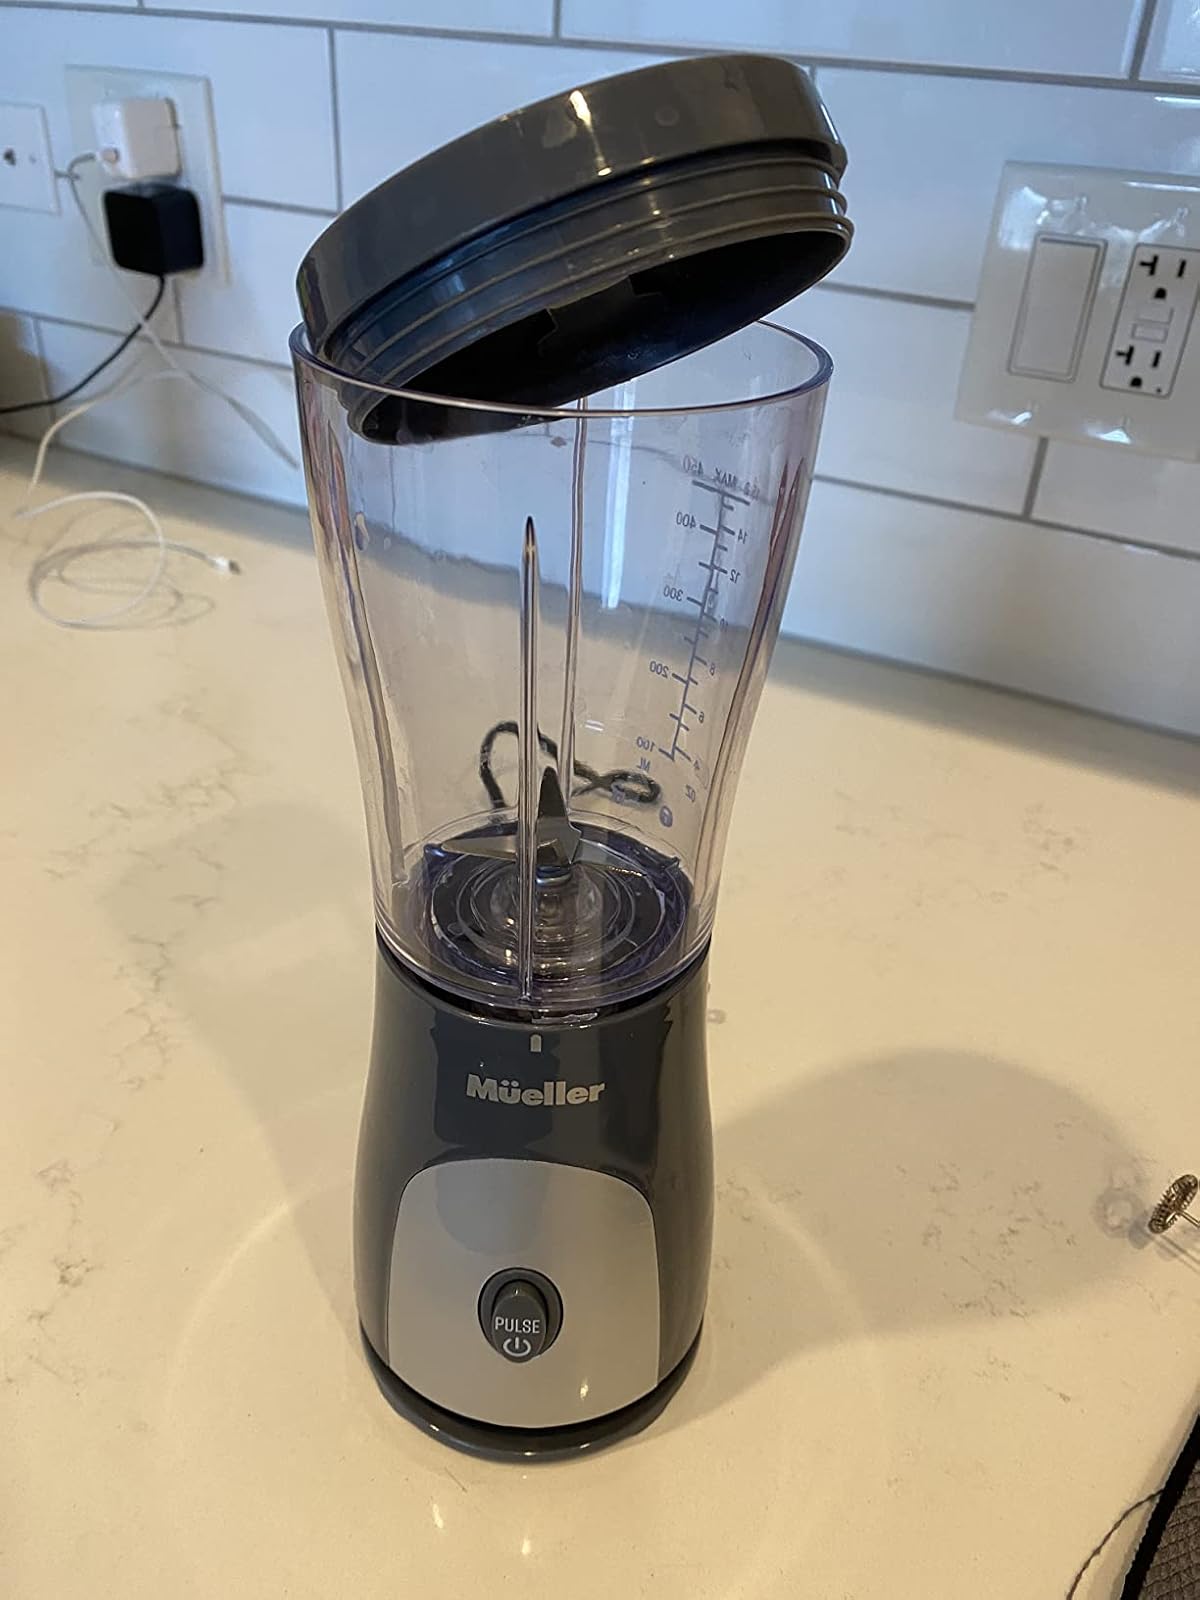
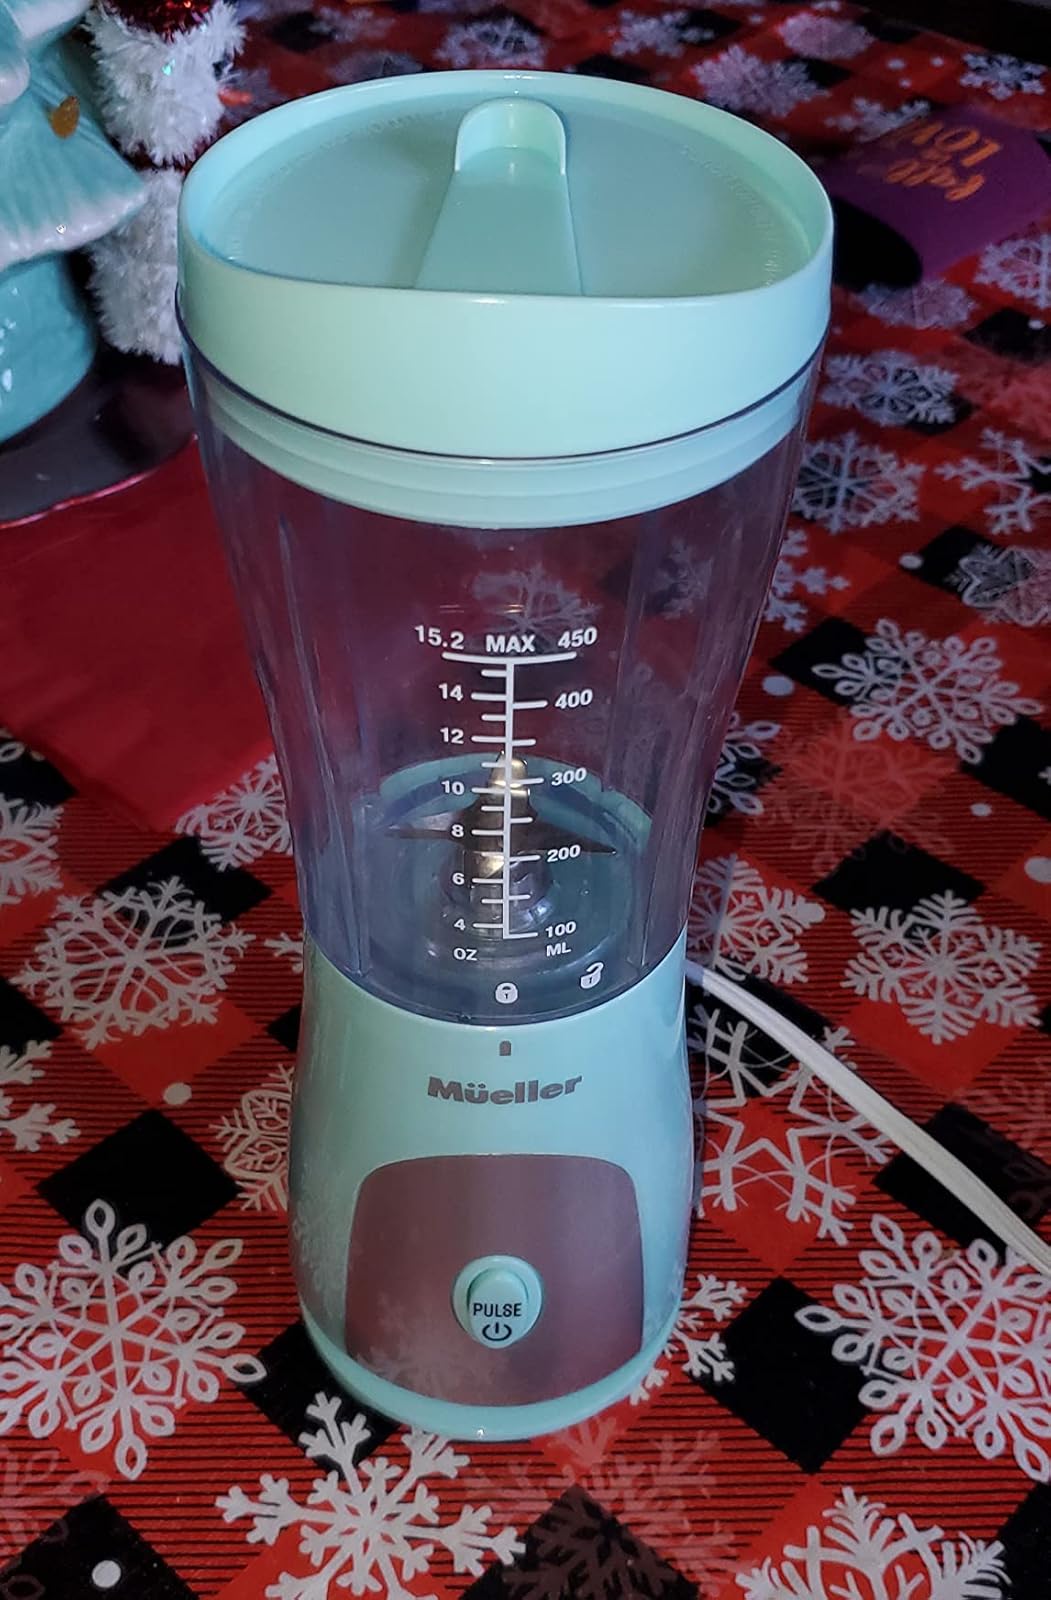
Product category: items_blender
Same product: no